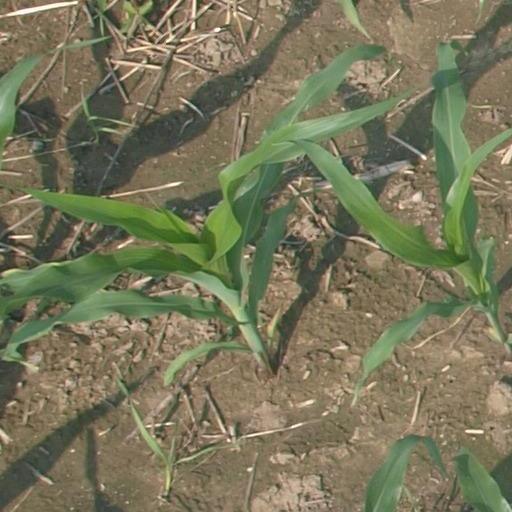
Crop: maize; corn